2018 World Rally Championship

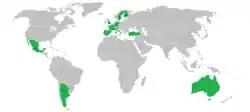
A map showing the locations of the rallies in the 2018 World Rally Championship season.

The Rally of Poland was removed from the calendar after the FIA repeatedly raised concerns about the event's safety. The FIA had previously ordered a review of the event's safety standards ahead of the 2017 event, threatening to rescind the rally's World Championship status if conditions were not improved.